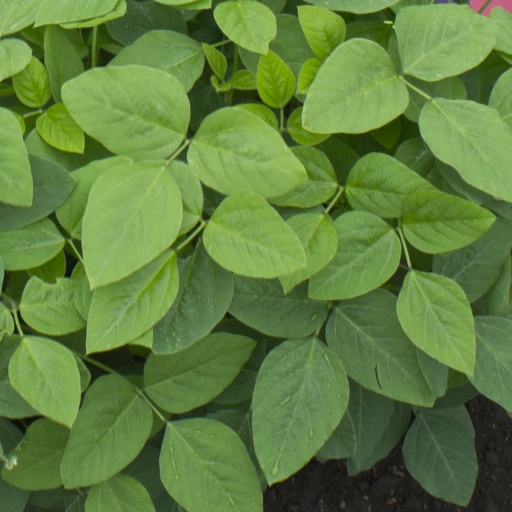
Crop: soybean